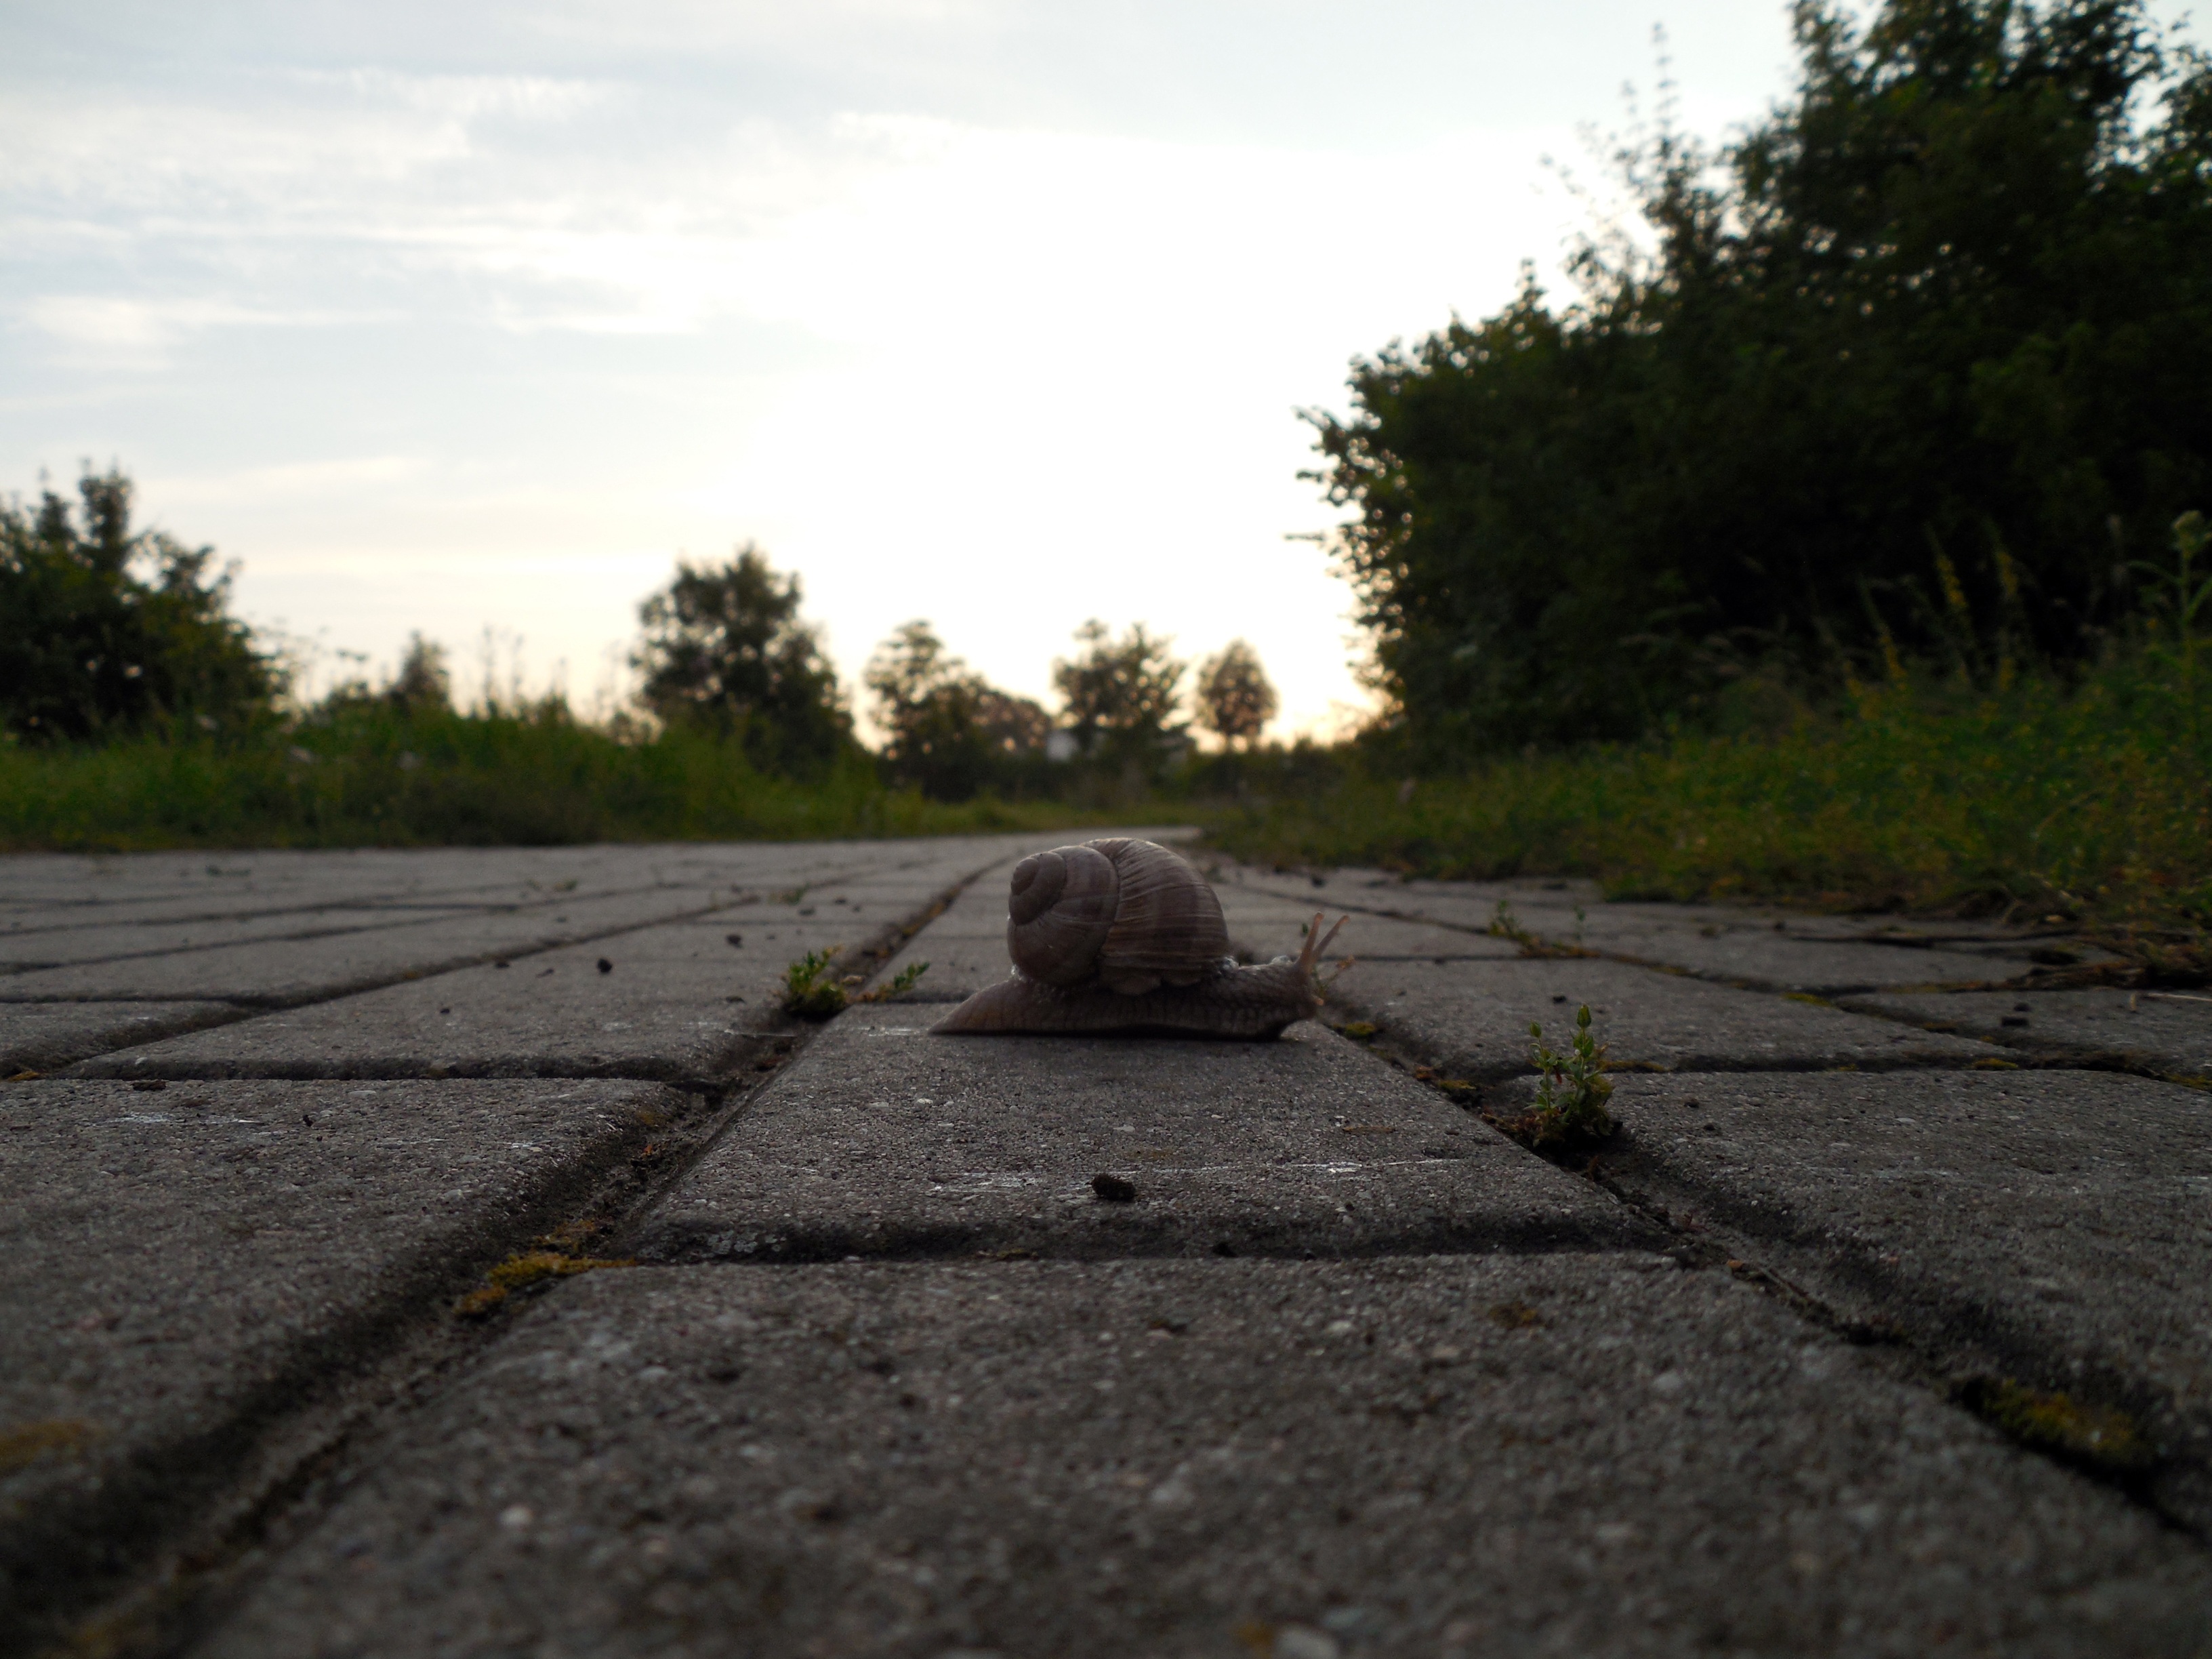
track, road, asphalt, transport, soil, waterway, shell, mollusk, snail, infrastructure, rural area, slowly, snail shell, road surface